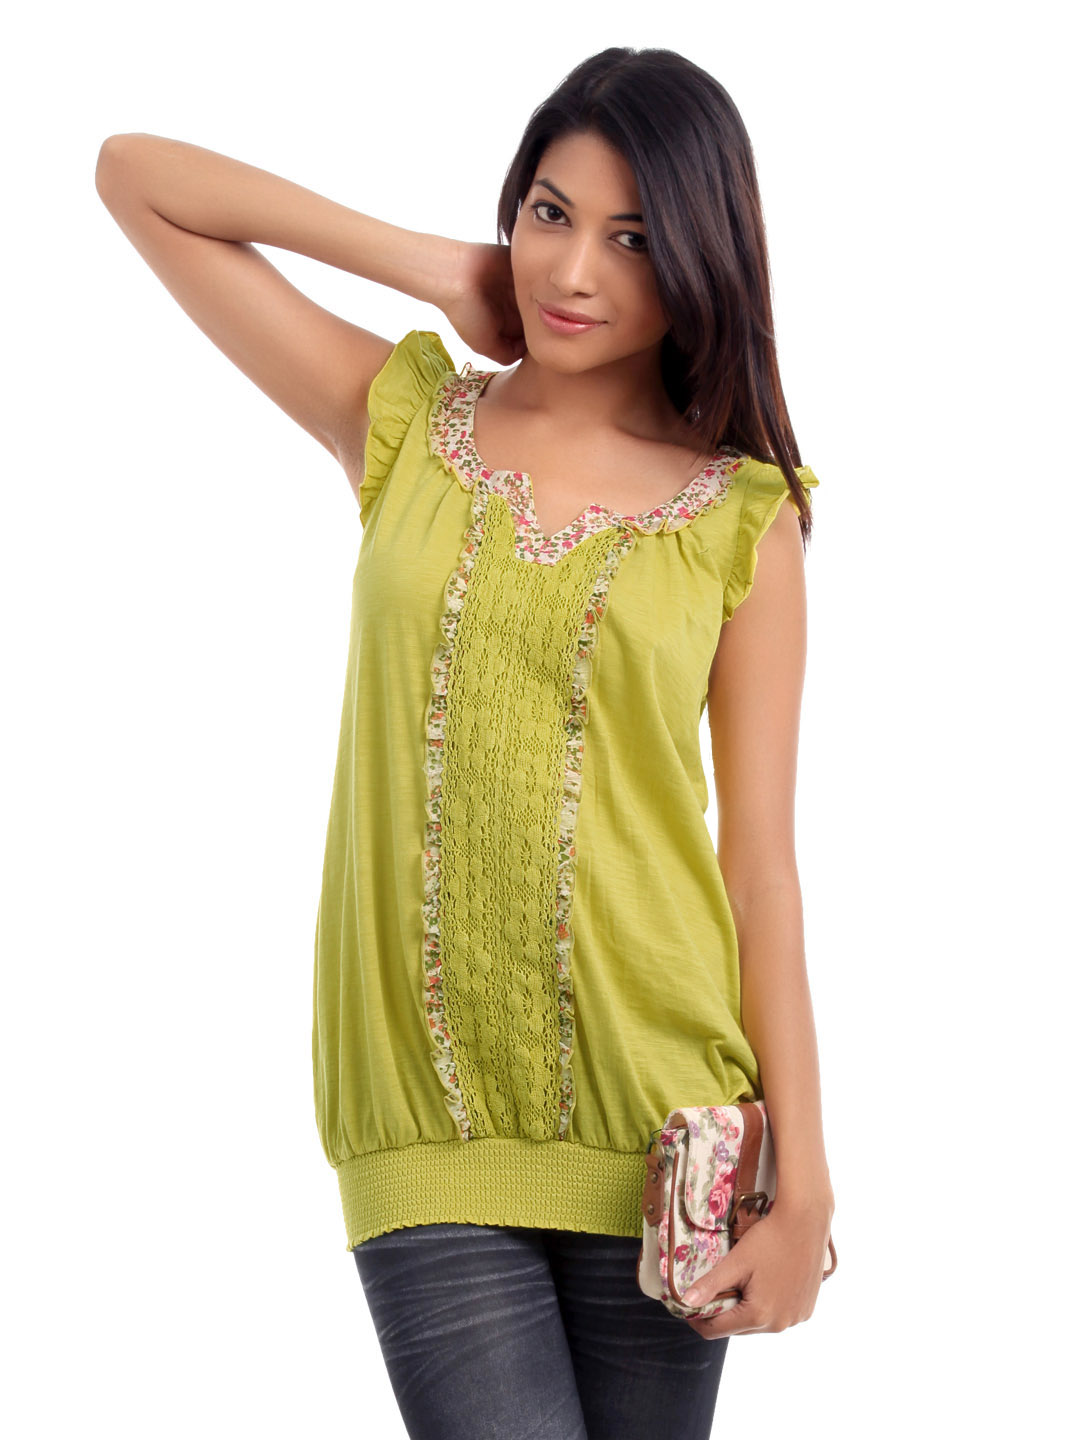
Mineral Women Lime Green Top
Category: Apparel / Topwear / Tops
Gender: Women
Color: Green
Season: Summer 2012
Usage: Casual